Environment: real
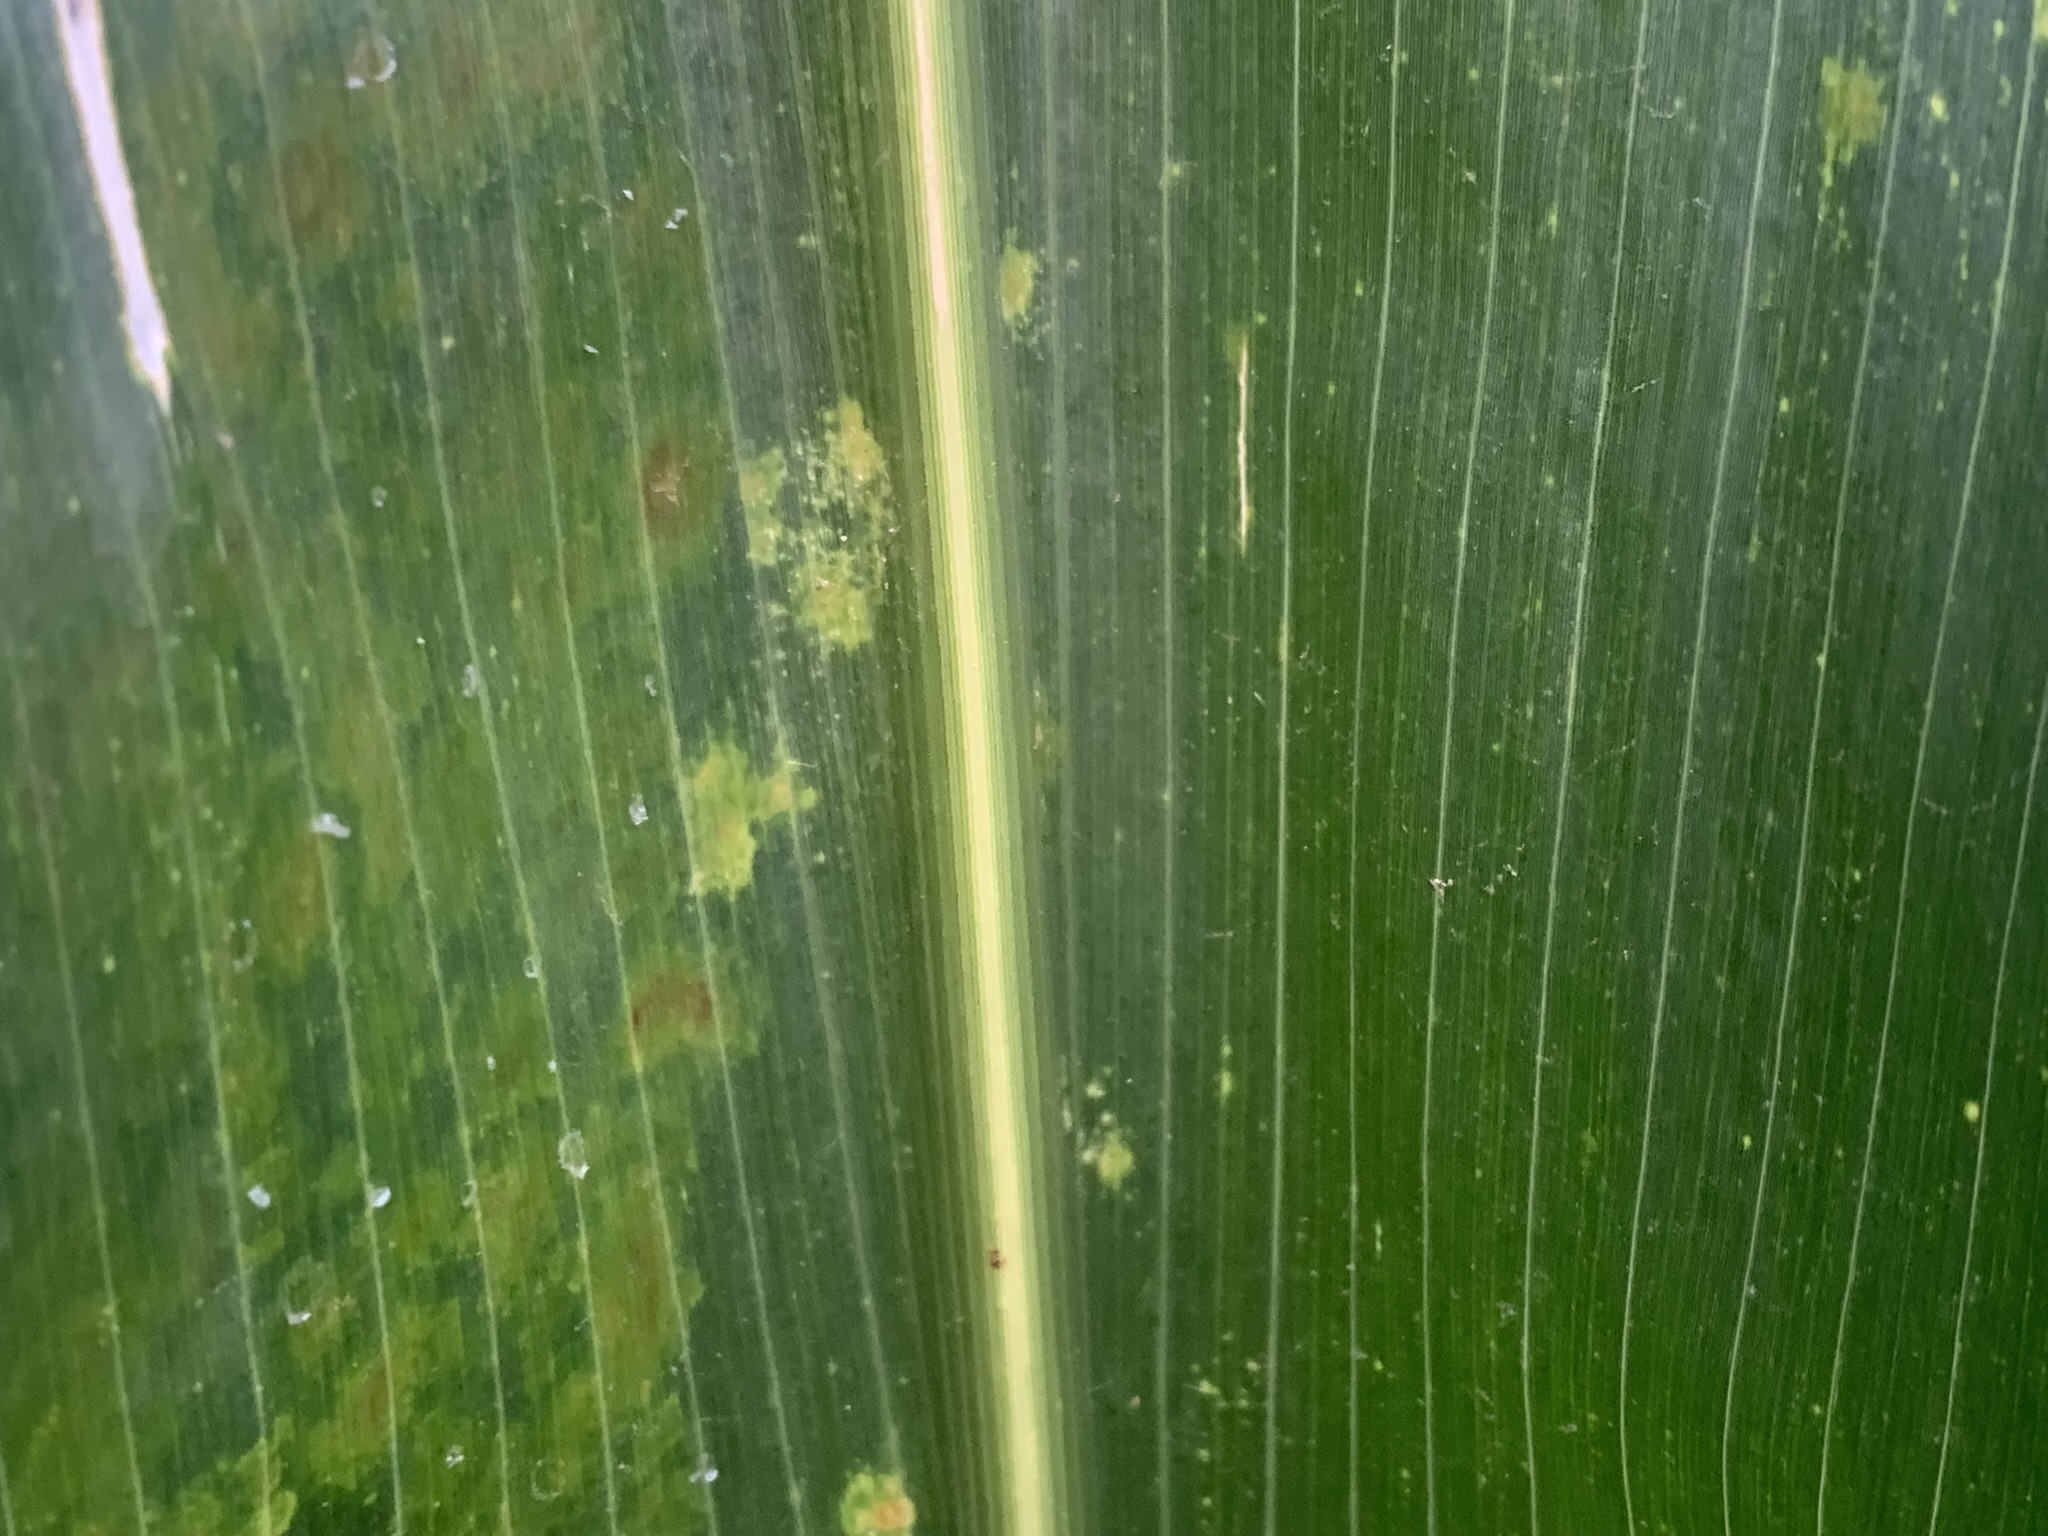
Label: lethal_necrosis